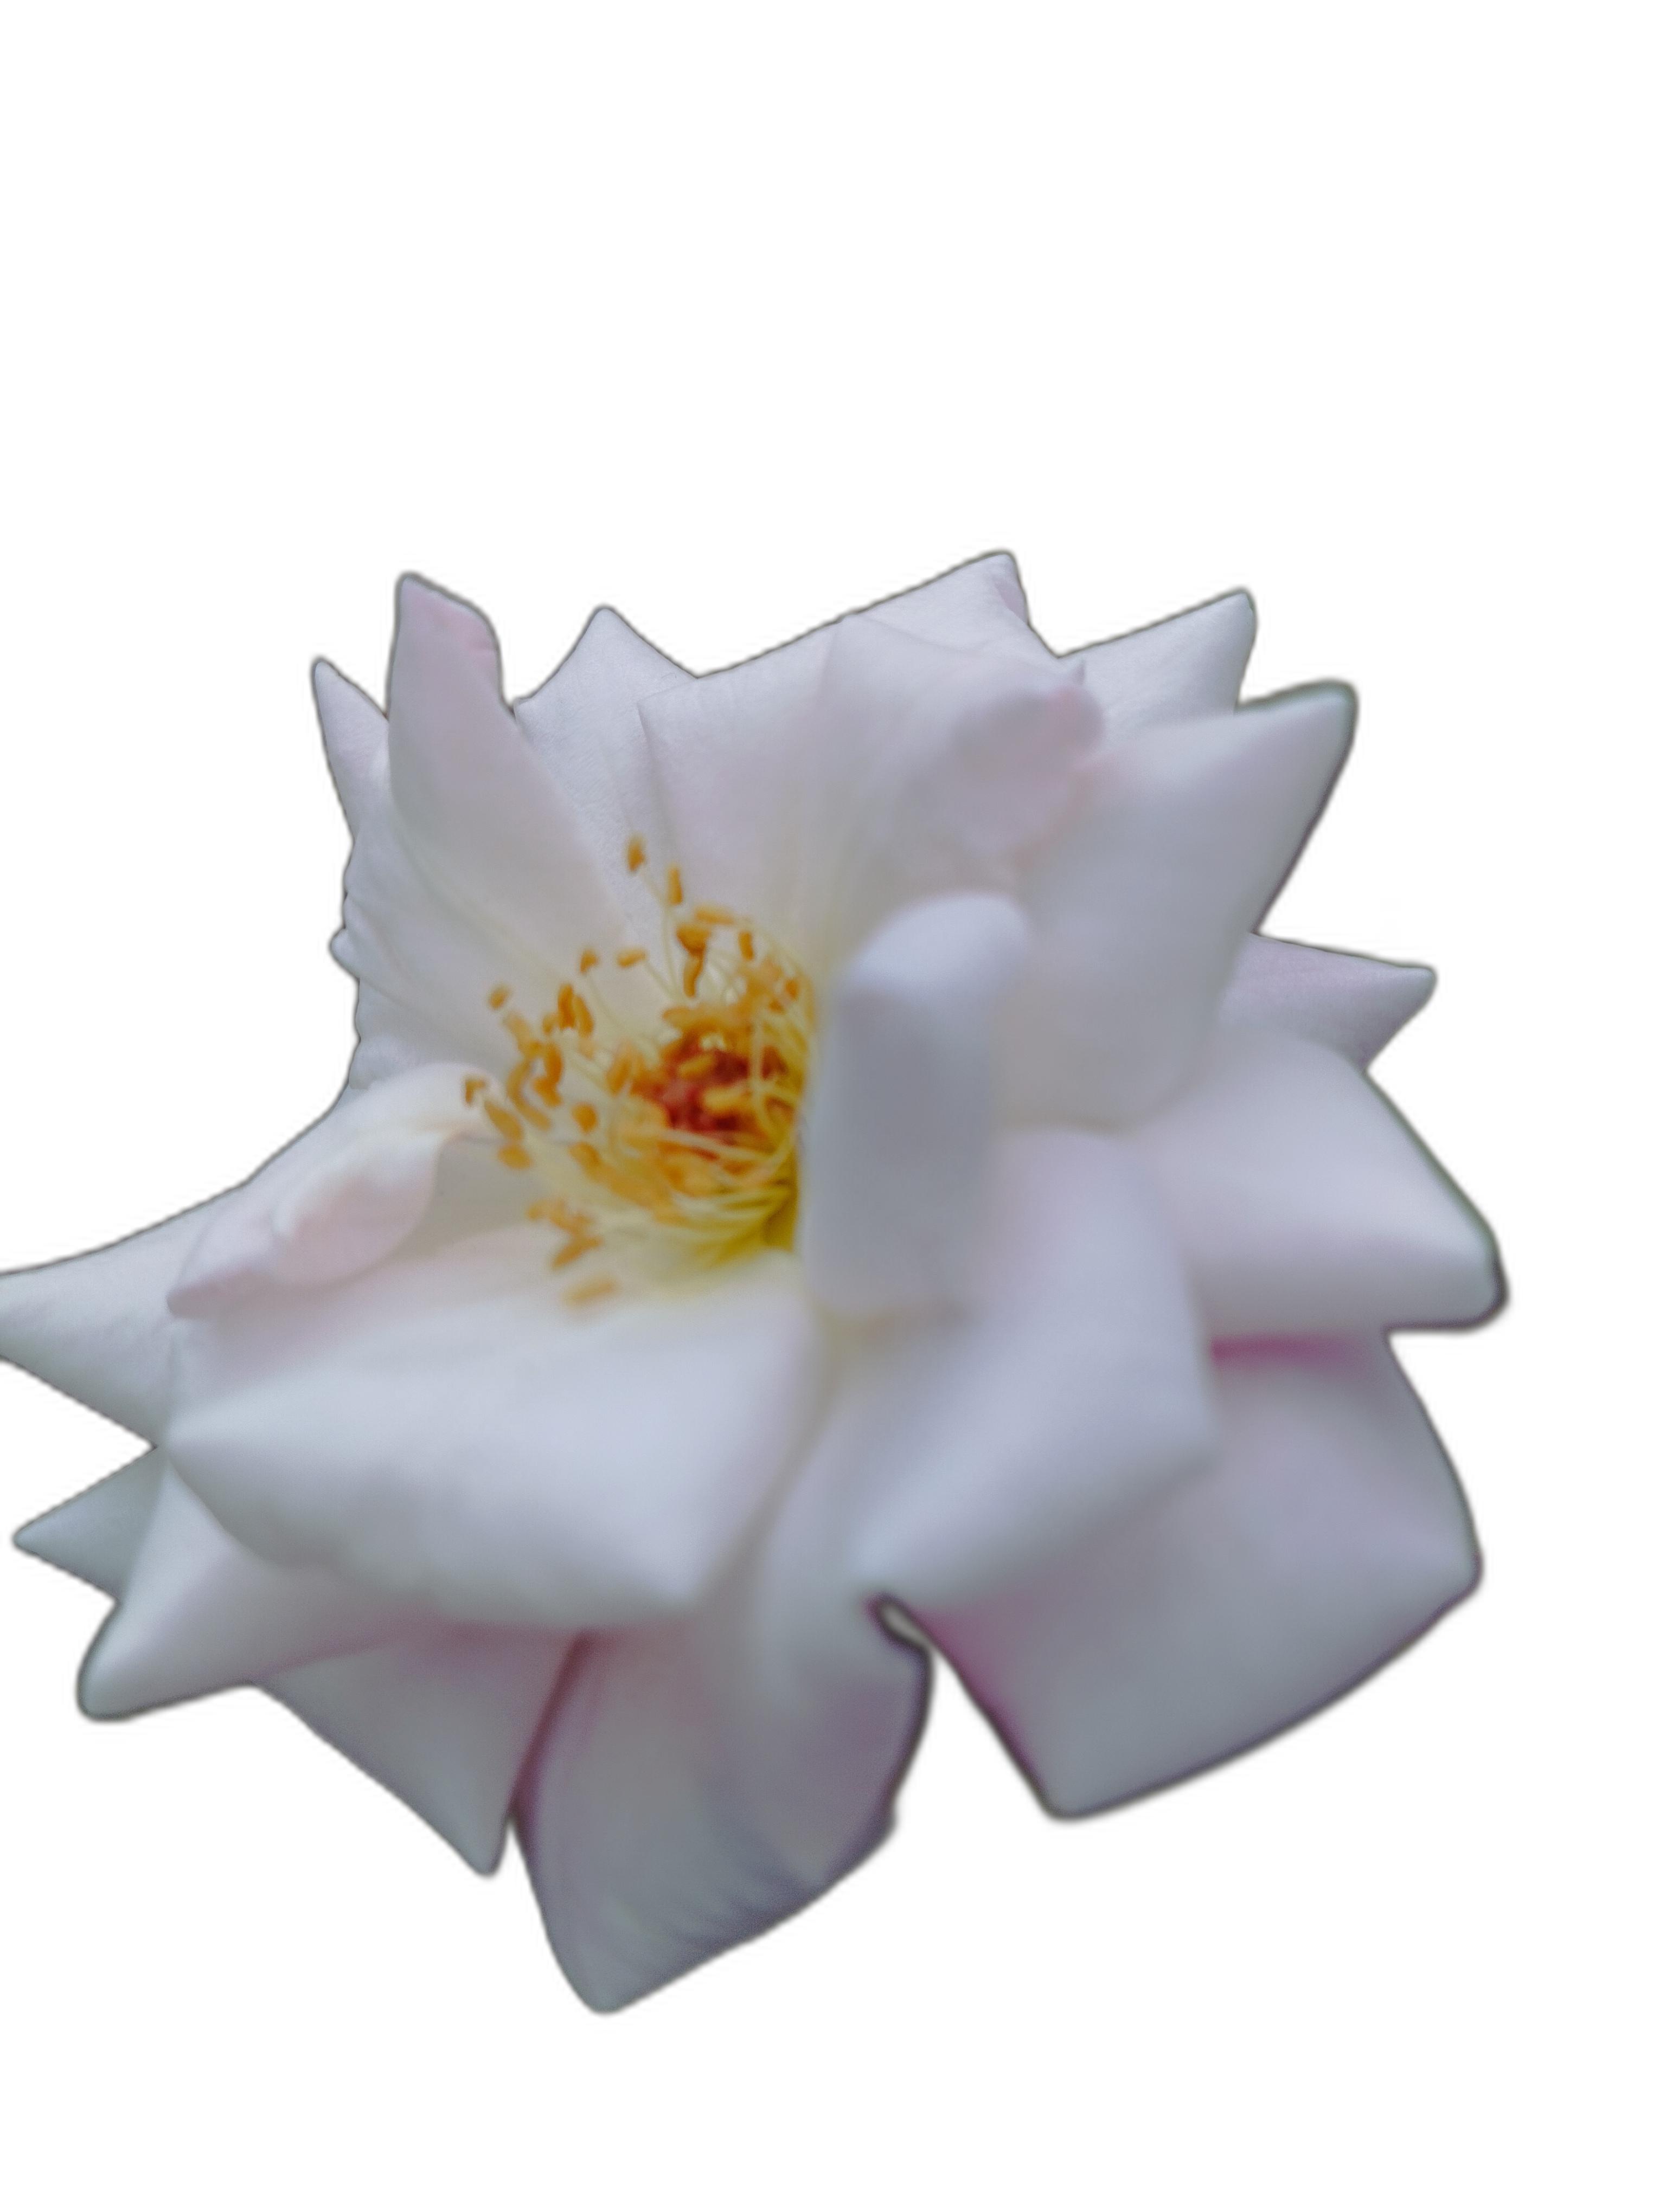
Label: Rose